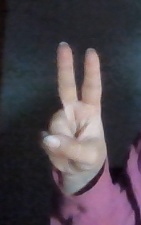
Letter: taa